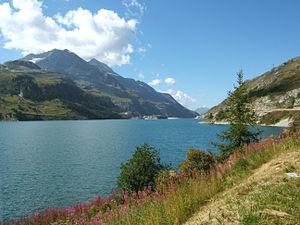
Le lac du Chevril est un lac artificiel situé en France sur la commune de Tignes, dans le département de la Savoie en région Auvergne-Rhône-Alpes.